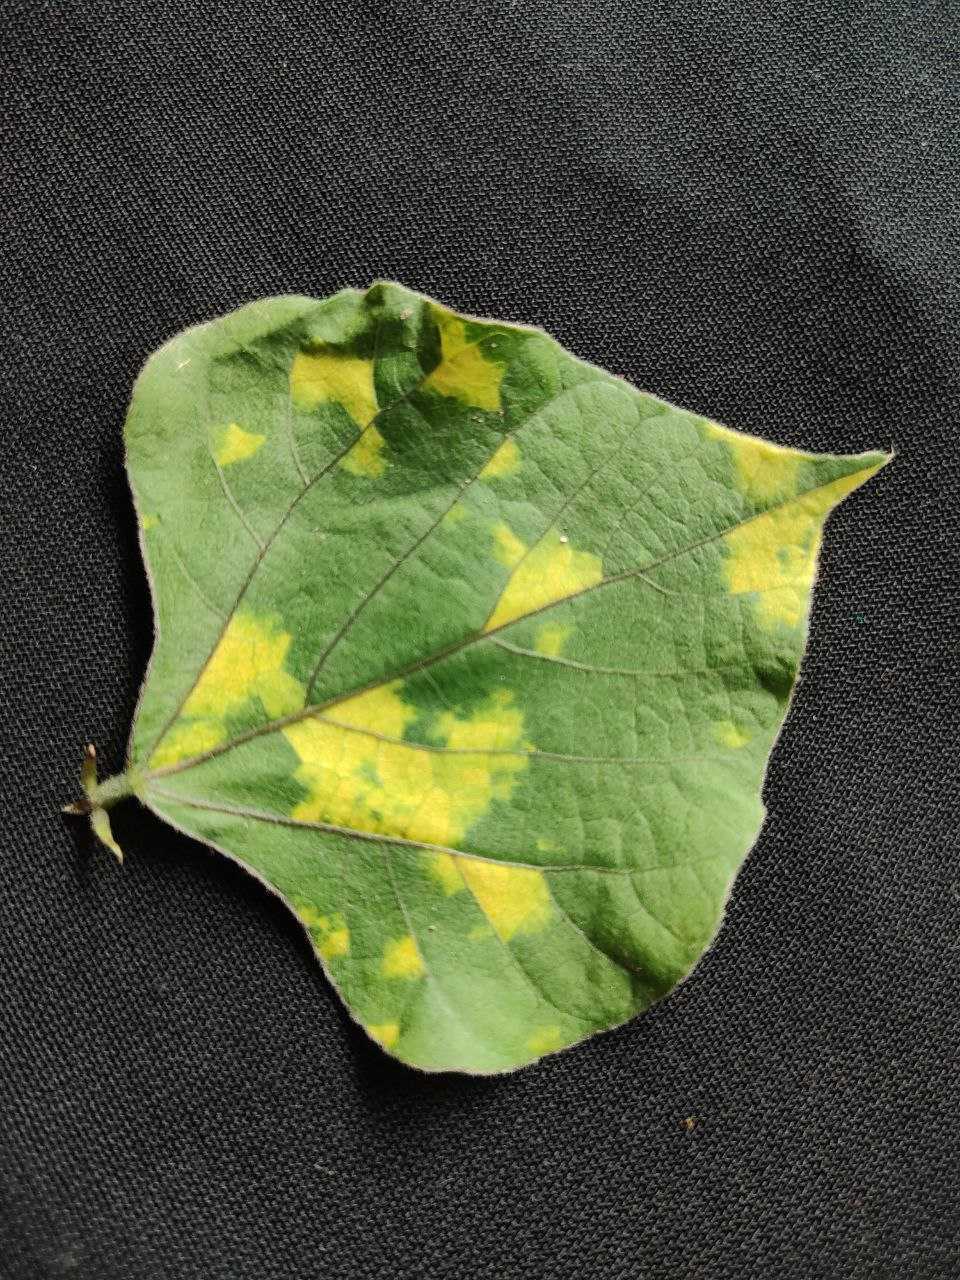
Crop: bean
Leaf condition: Mosaic Virus